Children of Ares

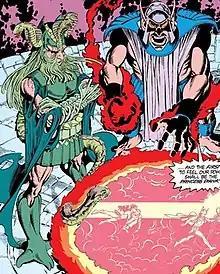
Deimos (left) and Phobos (right) in "Wonder Woman" (vol. 2) #2, September 1986; art by George Pérez.

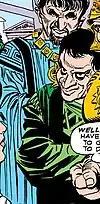
The Silver Age Deimos (back) and Phobos (front) in "Wonder Woman" #183 (1969), art by Mike Sekowsky.

The Children of Ares are several fictional characters appearing in DC Comics publications and related media, commonly as recurring adversaries of the superhero Wonder Woman. Primarily based on eponymous Greek mythological figures, they are malevolent progeny of Wonder Woman's nemesis, the war god Ares. Three in particular – Deimos, Phobos and Eris – have emerged as enduring characters, appearing in every era of Wonder Woman's comic book adventures since debuting in 1969's "Wonder Woman" #183. Beginning in the Silver Age of Comic Books, these three characters have often been presented as Ares’ principal legates in his campaigns for universal conquest, and have also confronted Wonder Woman on their own, individually as well as with one another, as antagonists independent of their father.